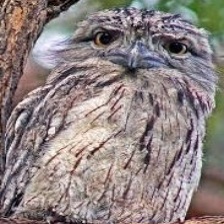
Species: TAWNY FROGMOUTH
Scientific name: PODARGUS STRIGOIDES